Rupsha Rail Bridge

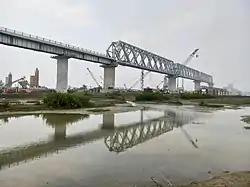
Rupsha Railway Bridge

Rupsha Railway Bridge is a railway bridge on Rupsha River in Khulna District, Bangladesh. This bridge connects Khulna with Port of Mongla by railway network. Bangladesh Railway and Indian Larsen & Toubro Limited signed an agreement to construct the long bridge.